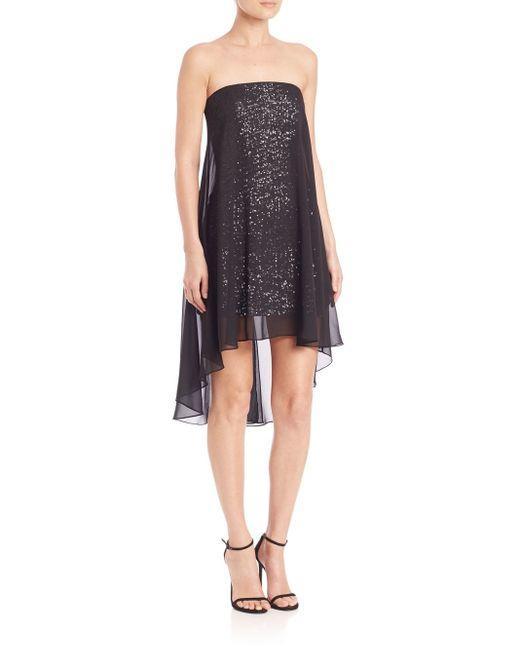
Pailletten-Midikleid glänzendes Hemd schwarz Farbe